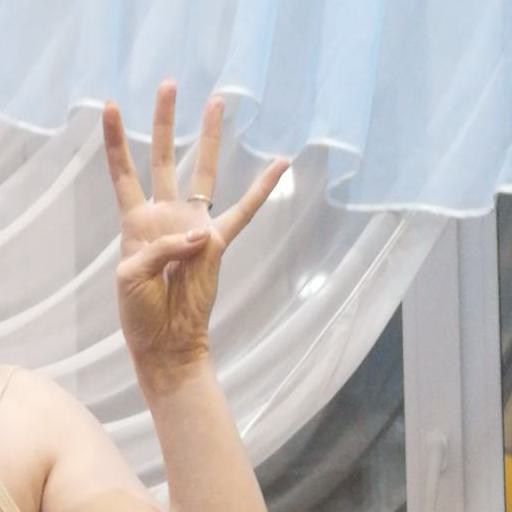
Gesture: four